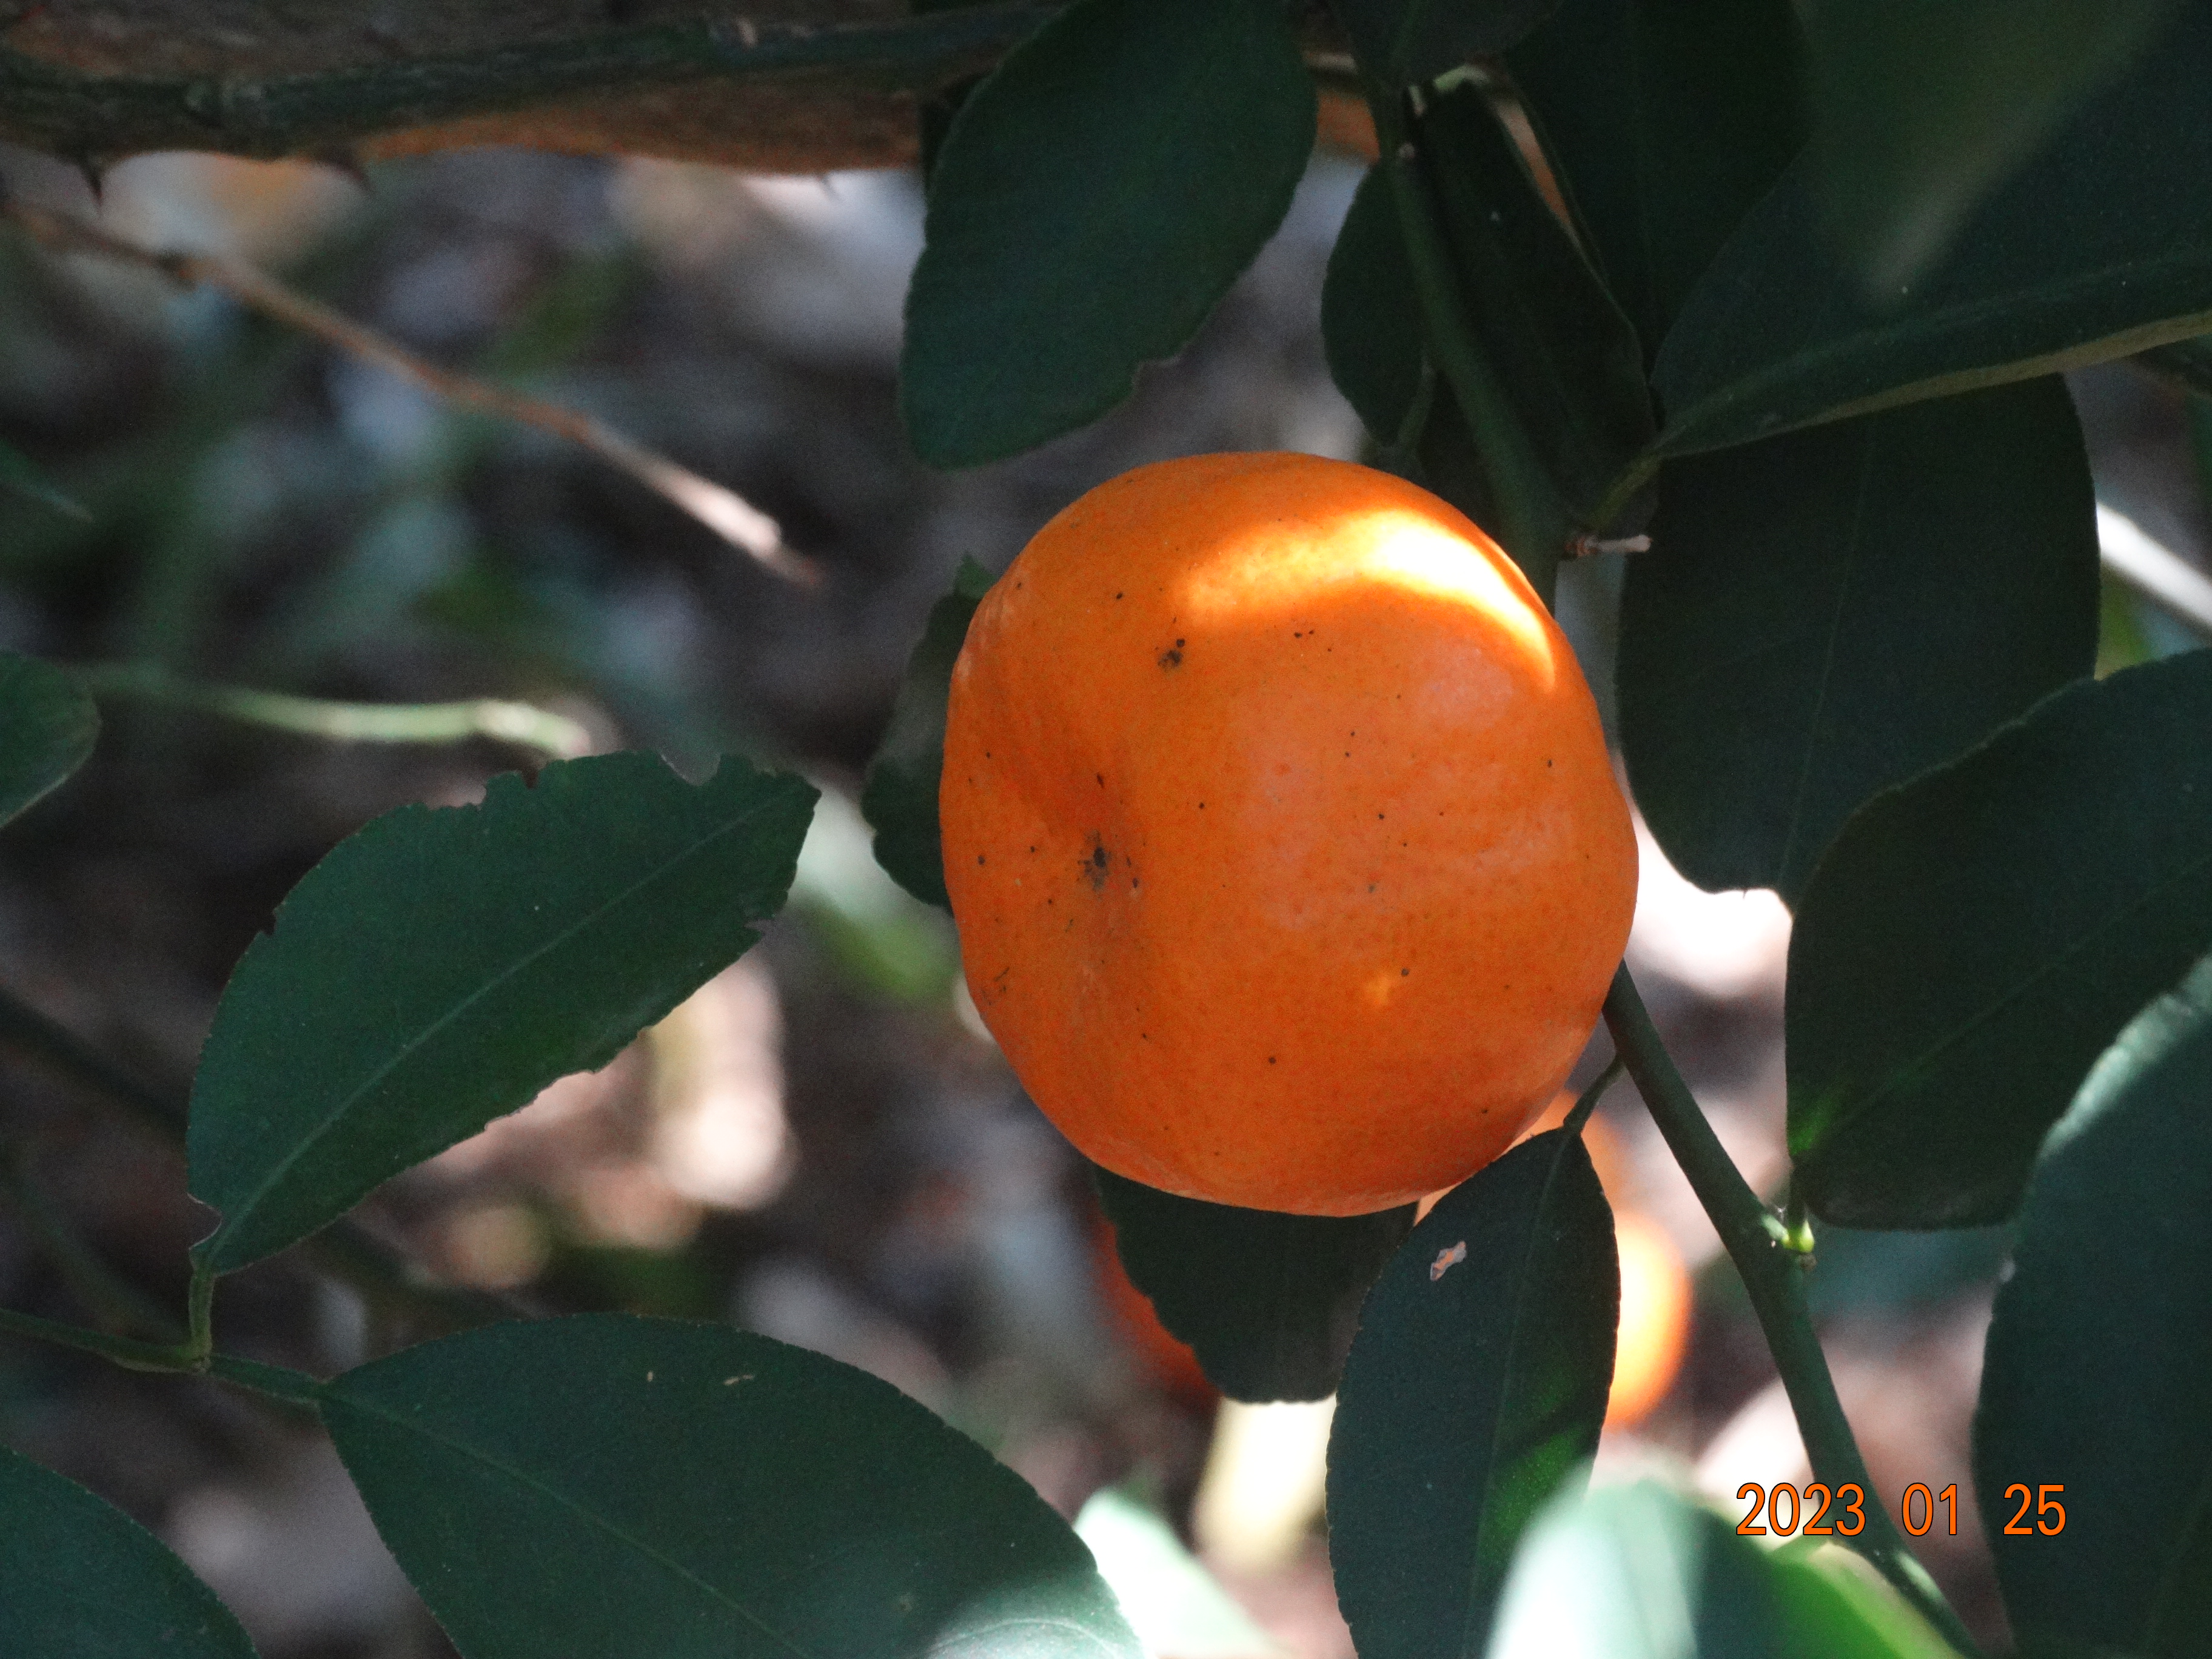
Citrus fruit variety: ponkan